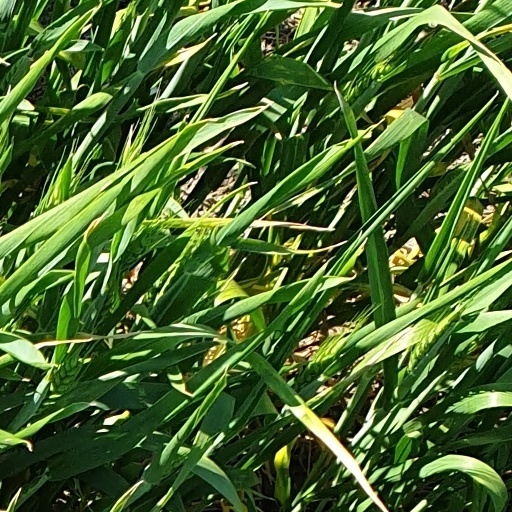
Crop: wheat